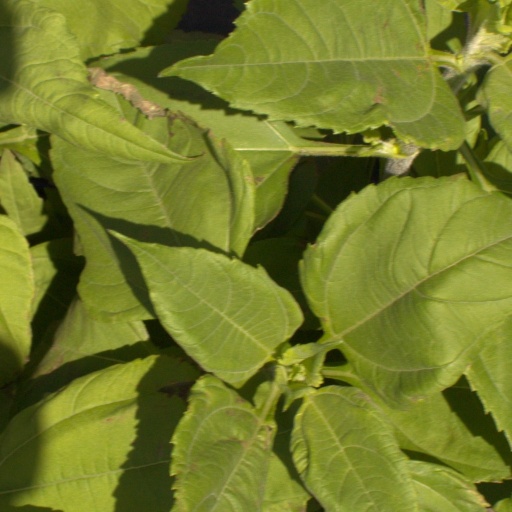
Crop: Jerusalem artichoke